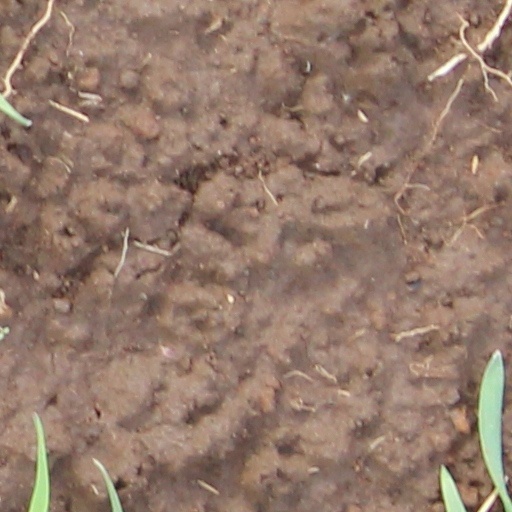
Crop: wheat